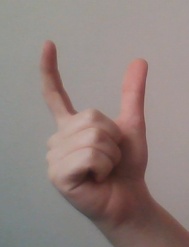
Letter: nun